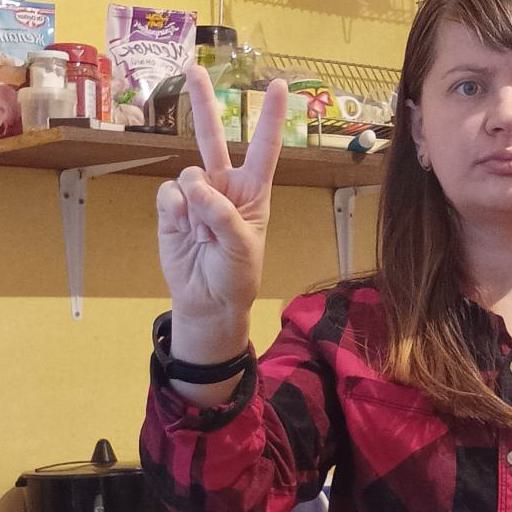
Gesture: peace